Clef nite

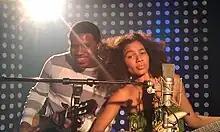
Clef nite and Nneka posing for a shot after performance on MTV Iggy Unplugged.

Later that year, he performed with Nneka on MTV's "Iggy Unplugged." These performances landed him a gig as the first Nigerian guitarist to perform live on two US TV networks.